Giebelstadt

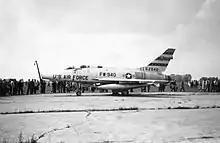
F-100D Super Sabre, 50th TFW, Giebelstadt AB, Jun 1961

The town is surrounded by fields characterized by a rolling landscape. Giebelstadt has a population of about 5,000 people, and has the largest volunteer fire department in its area. Giebelstadts population consists of 92% German, 5% Eastern European, 1% that of Asian, middle eastern and American